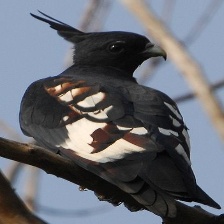
Species: BLACK BAZA
Scientific name: AVICEDA LEUPHOTES